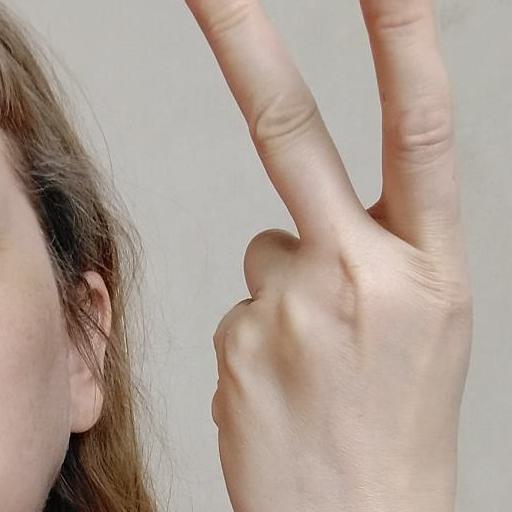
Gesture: peace_inverted